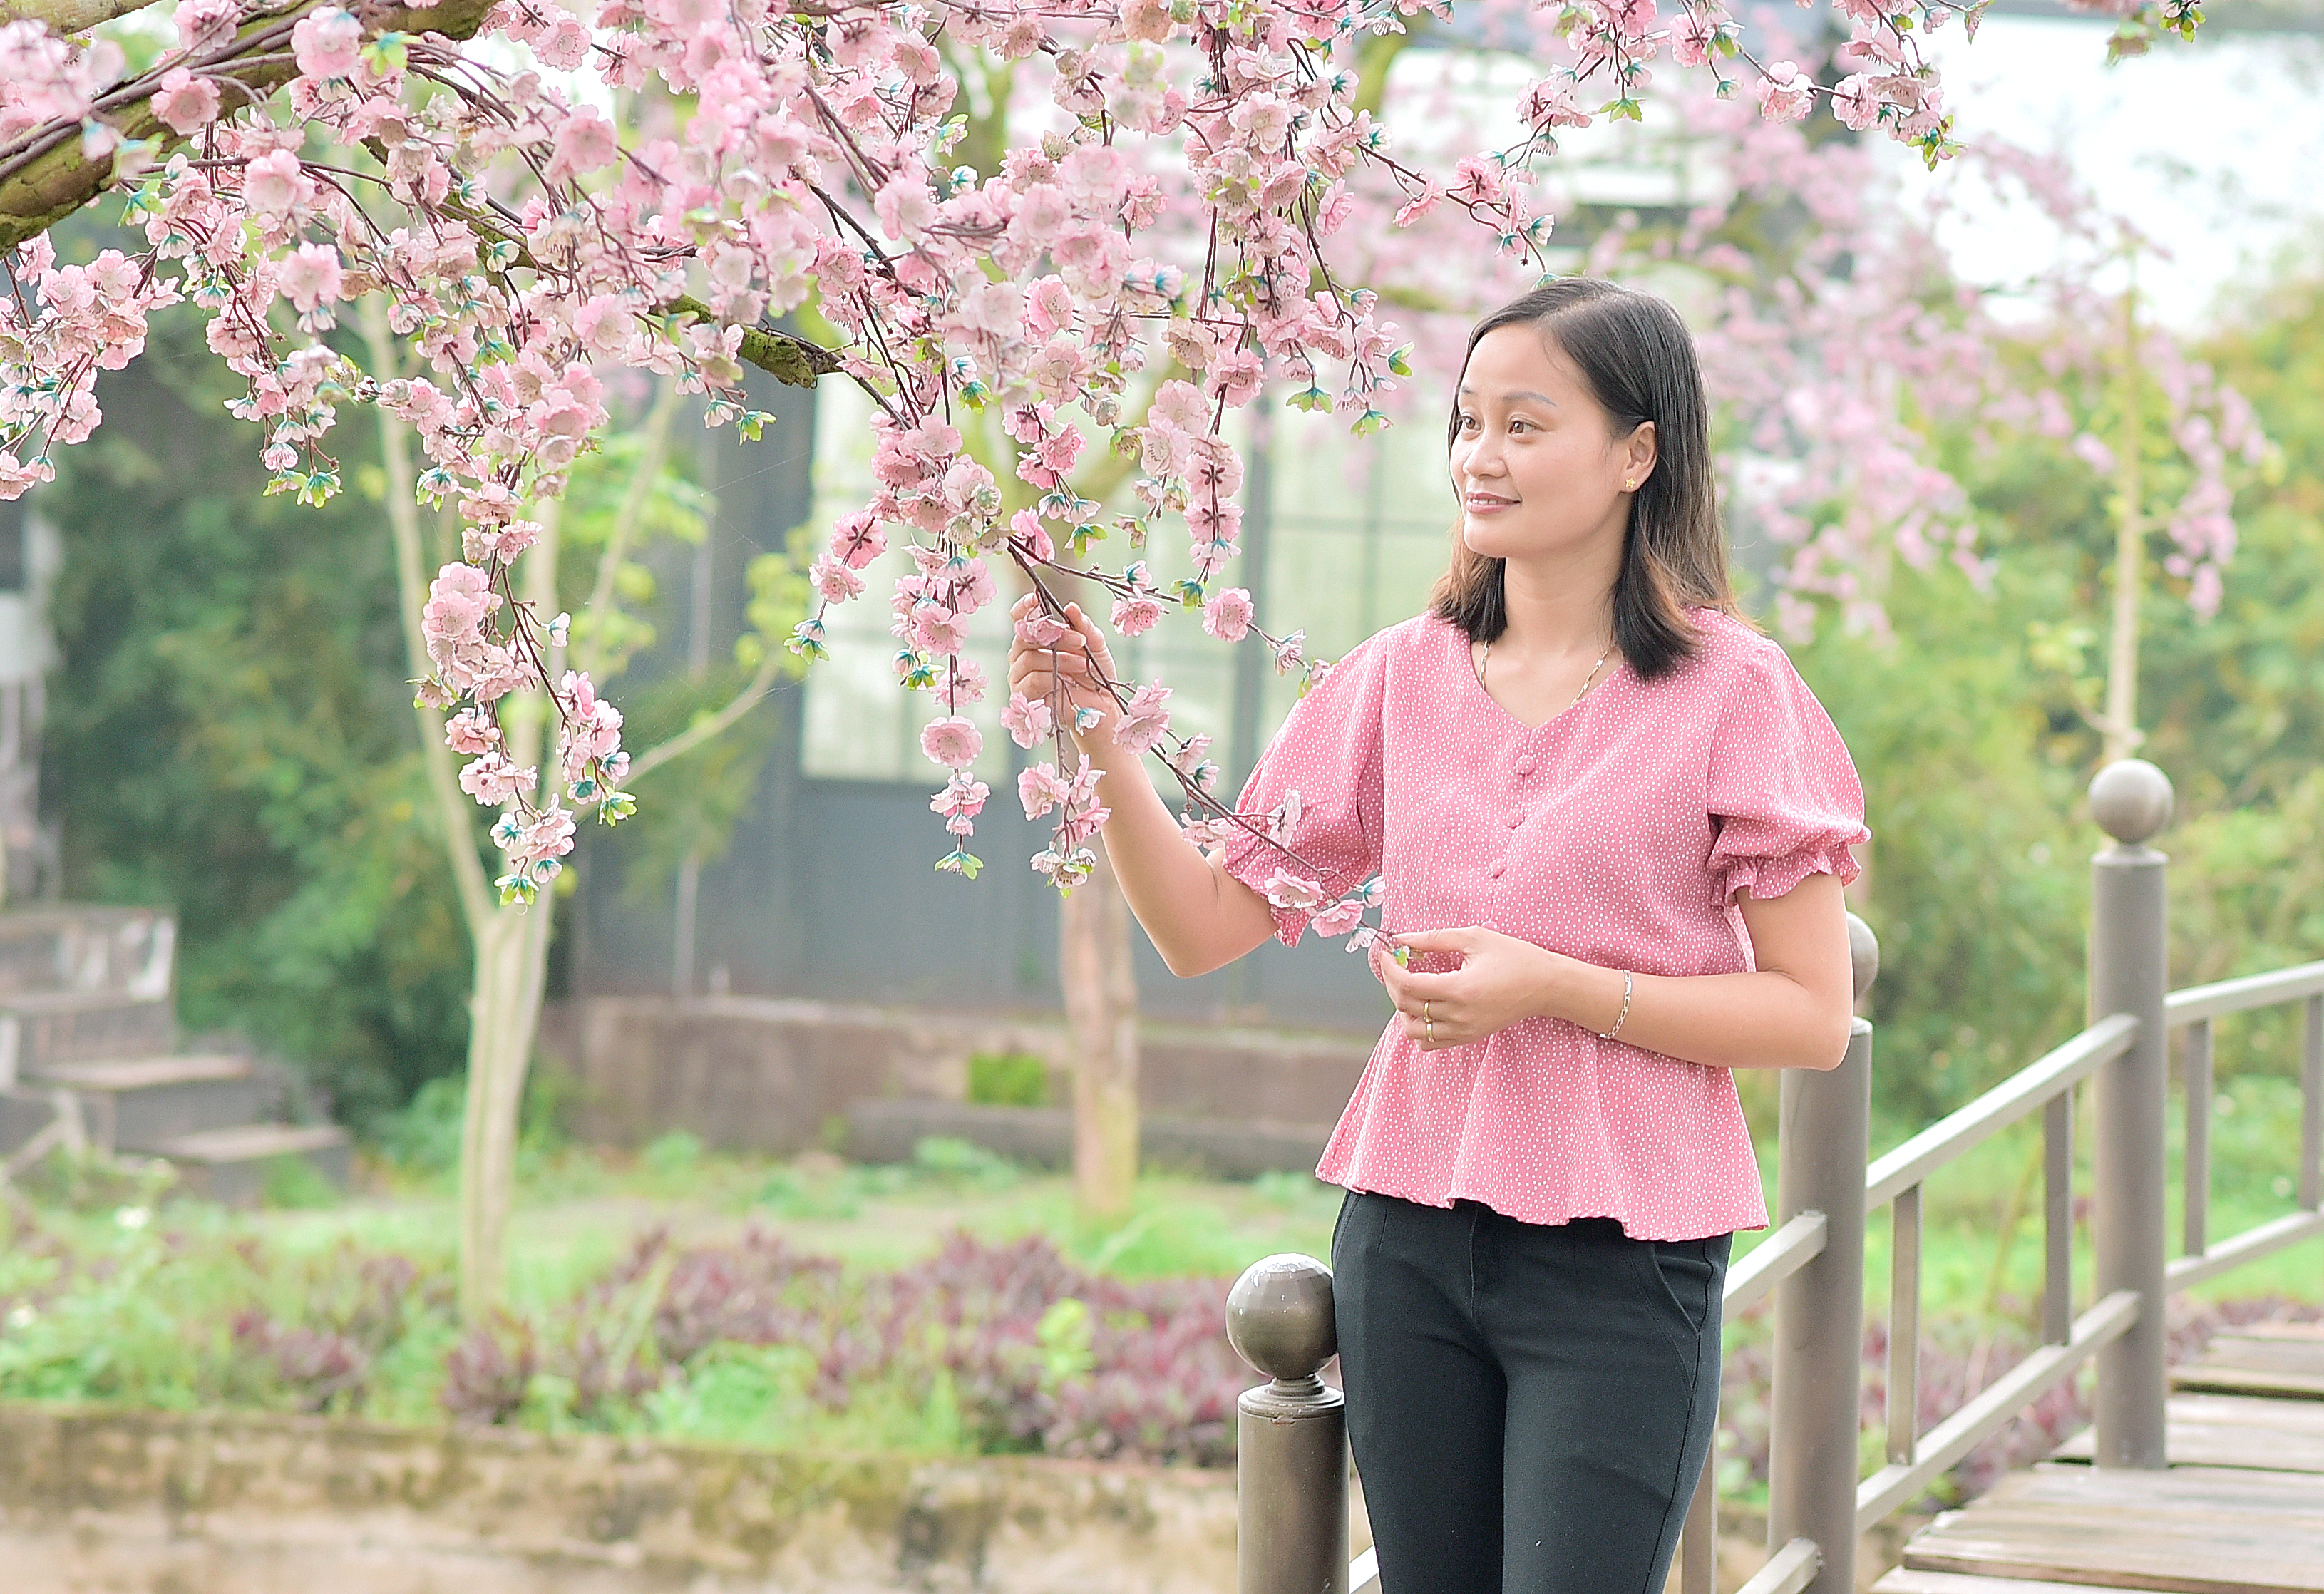
picture, plant, flower, People in nature, botany, branch, sleeve, pink, happy, waist, grass, woody plant, leisure, twig, tree, magenta, fence, blossom, spring, flowering plant, garden, cherry blossom, t shirt, portrait photography, shrub, tourism, prunus, photo shoot, recreation, top